Blue Angels

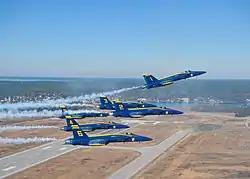
F/A-18 Super Hornets conducting Pitch up Break at NAS Pensacola in late 2020

Pilots maneuver the flight stick with their right hand holding the stick with their knuckles facing the aircraft's display panels and operate the throttle with their left hand both hands wearing gloves each demonstration to avoid sweaty hands. They do not wear G-suits because the air bladders inside repeatedly deflate and inflate, increasing the risk of unintentional movement. To compensate for the lack of G-suits, Blue Angel pilots have developed a method for tensing their muscles to prevent blood from pooling in their lower extremities, possibly rendering them unconscious.